Case Closed season 4

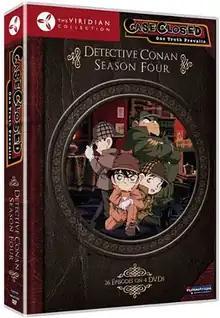
The cover of the DVD compilation released by Funimation of the fourth season

The fourth season of the "Case Closed" anime was directed by Kenji Kodama and produced by TMS-Kyokuichi and Yomiuri Telecasting Corporation. The series is based on Gosho Aoyama's "Case Closed" manga series. In Japan, the series is titled but was changed due to legal issues with the title "Detective Conan". The episodes' plot continues Jimmy Kudo's life as a young child named Conan Edogawa.